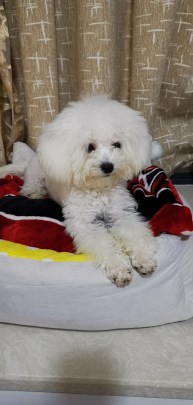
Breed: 3083-n000117-Bichon_Frise